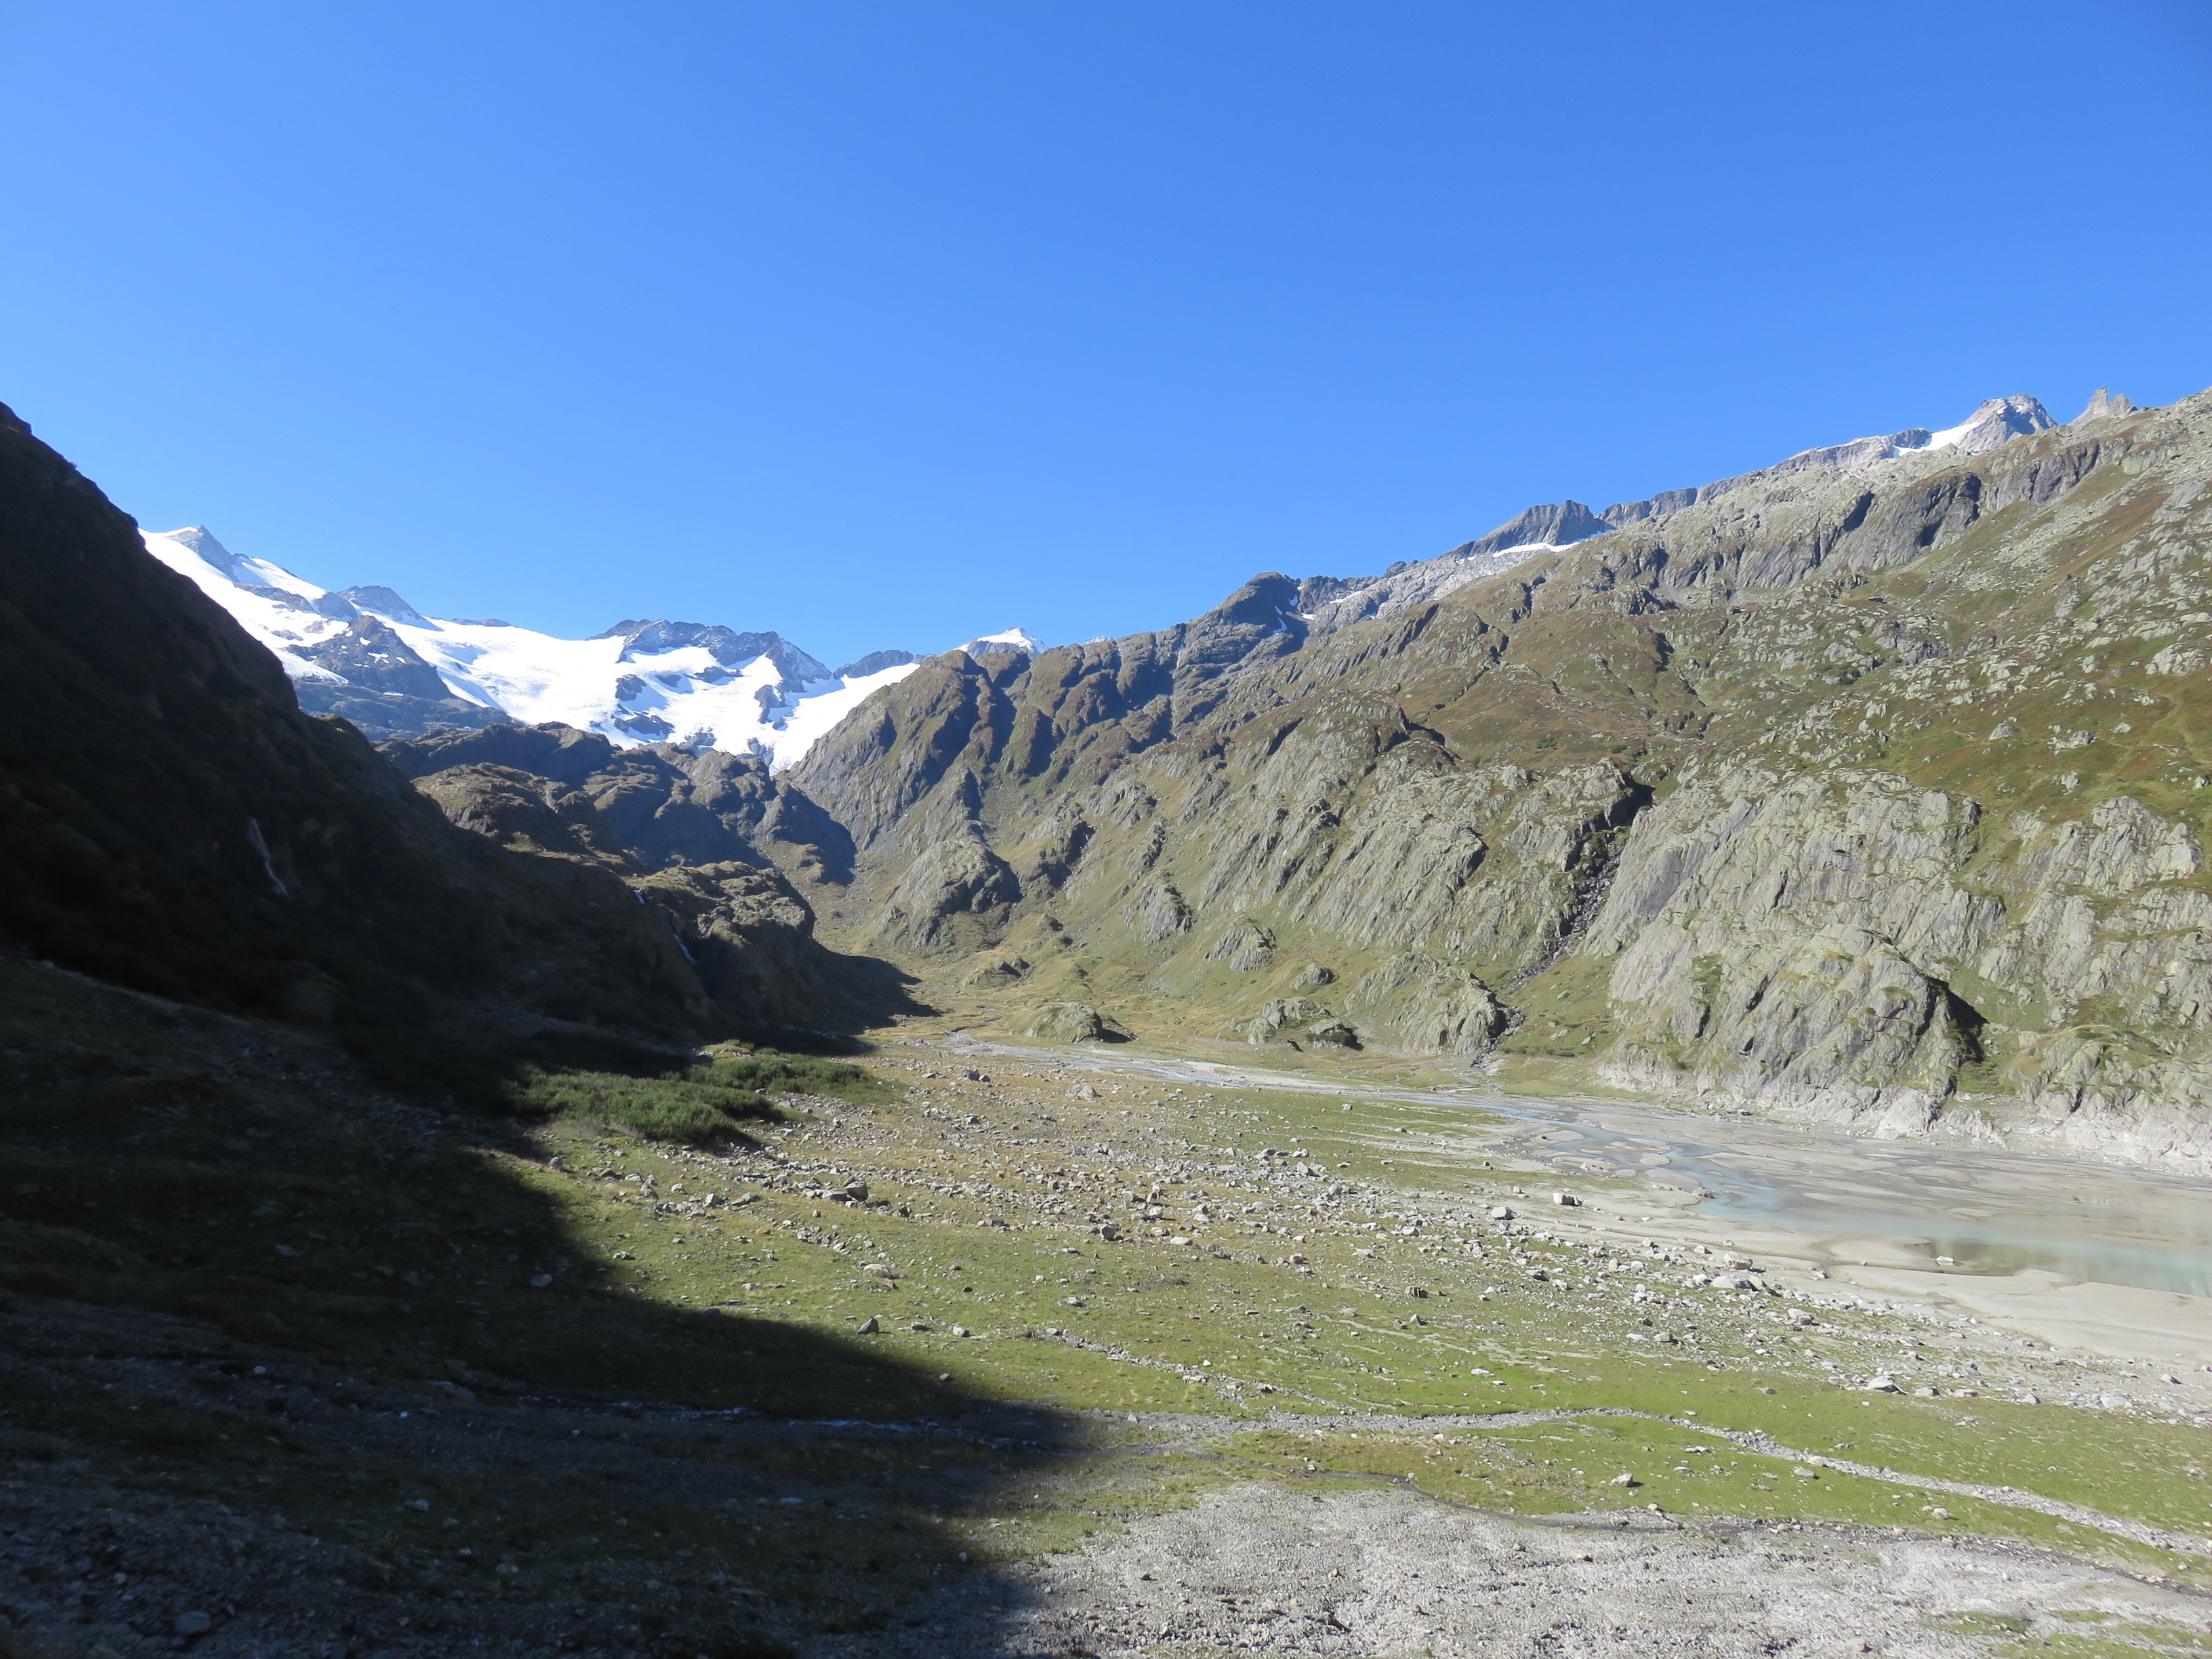
landscape, nature, wilderness, walking, mountain, snow, lake, adventure, valley, mountain range, glacier, ridge, stones, geology, mountains, alps, backpacking, badlands, plateau, fell, cirque, loch, moraine, landform, mountain pass, geographical feature, mountainous landforms